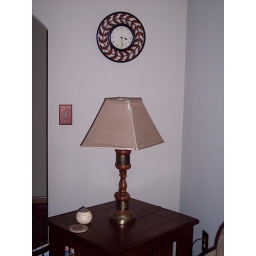
new lamp and clock in the living room